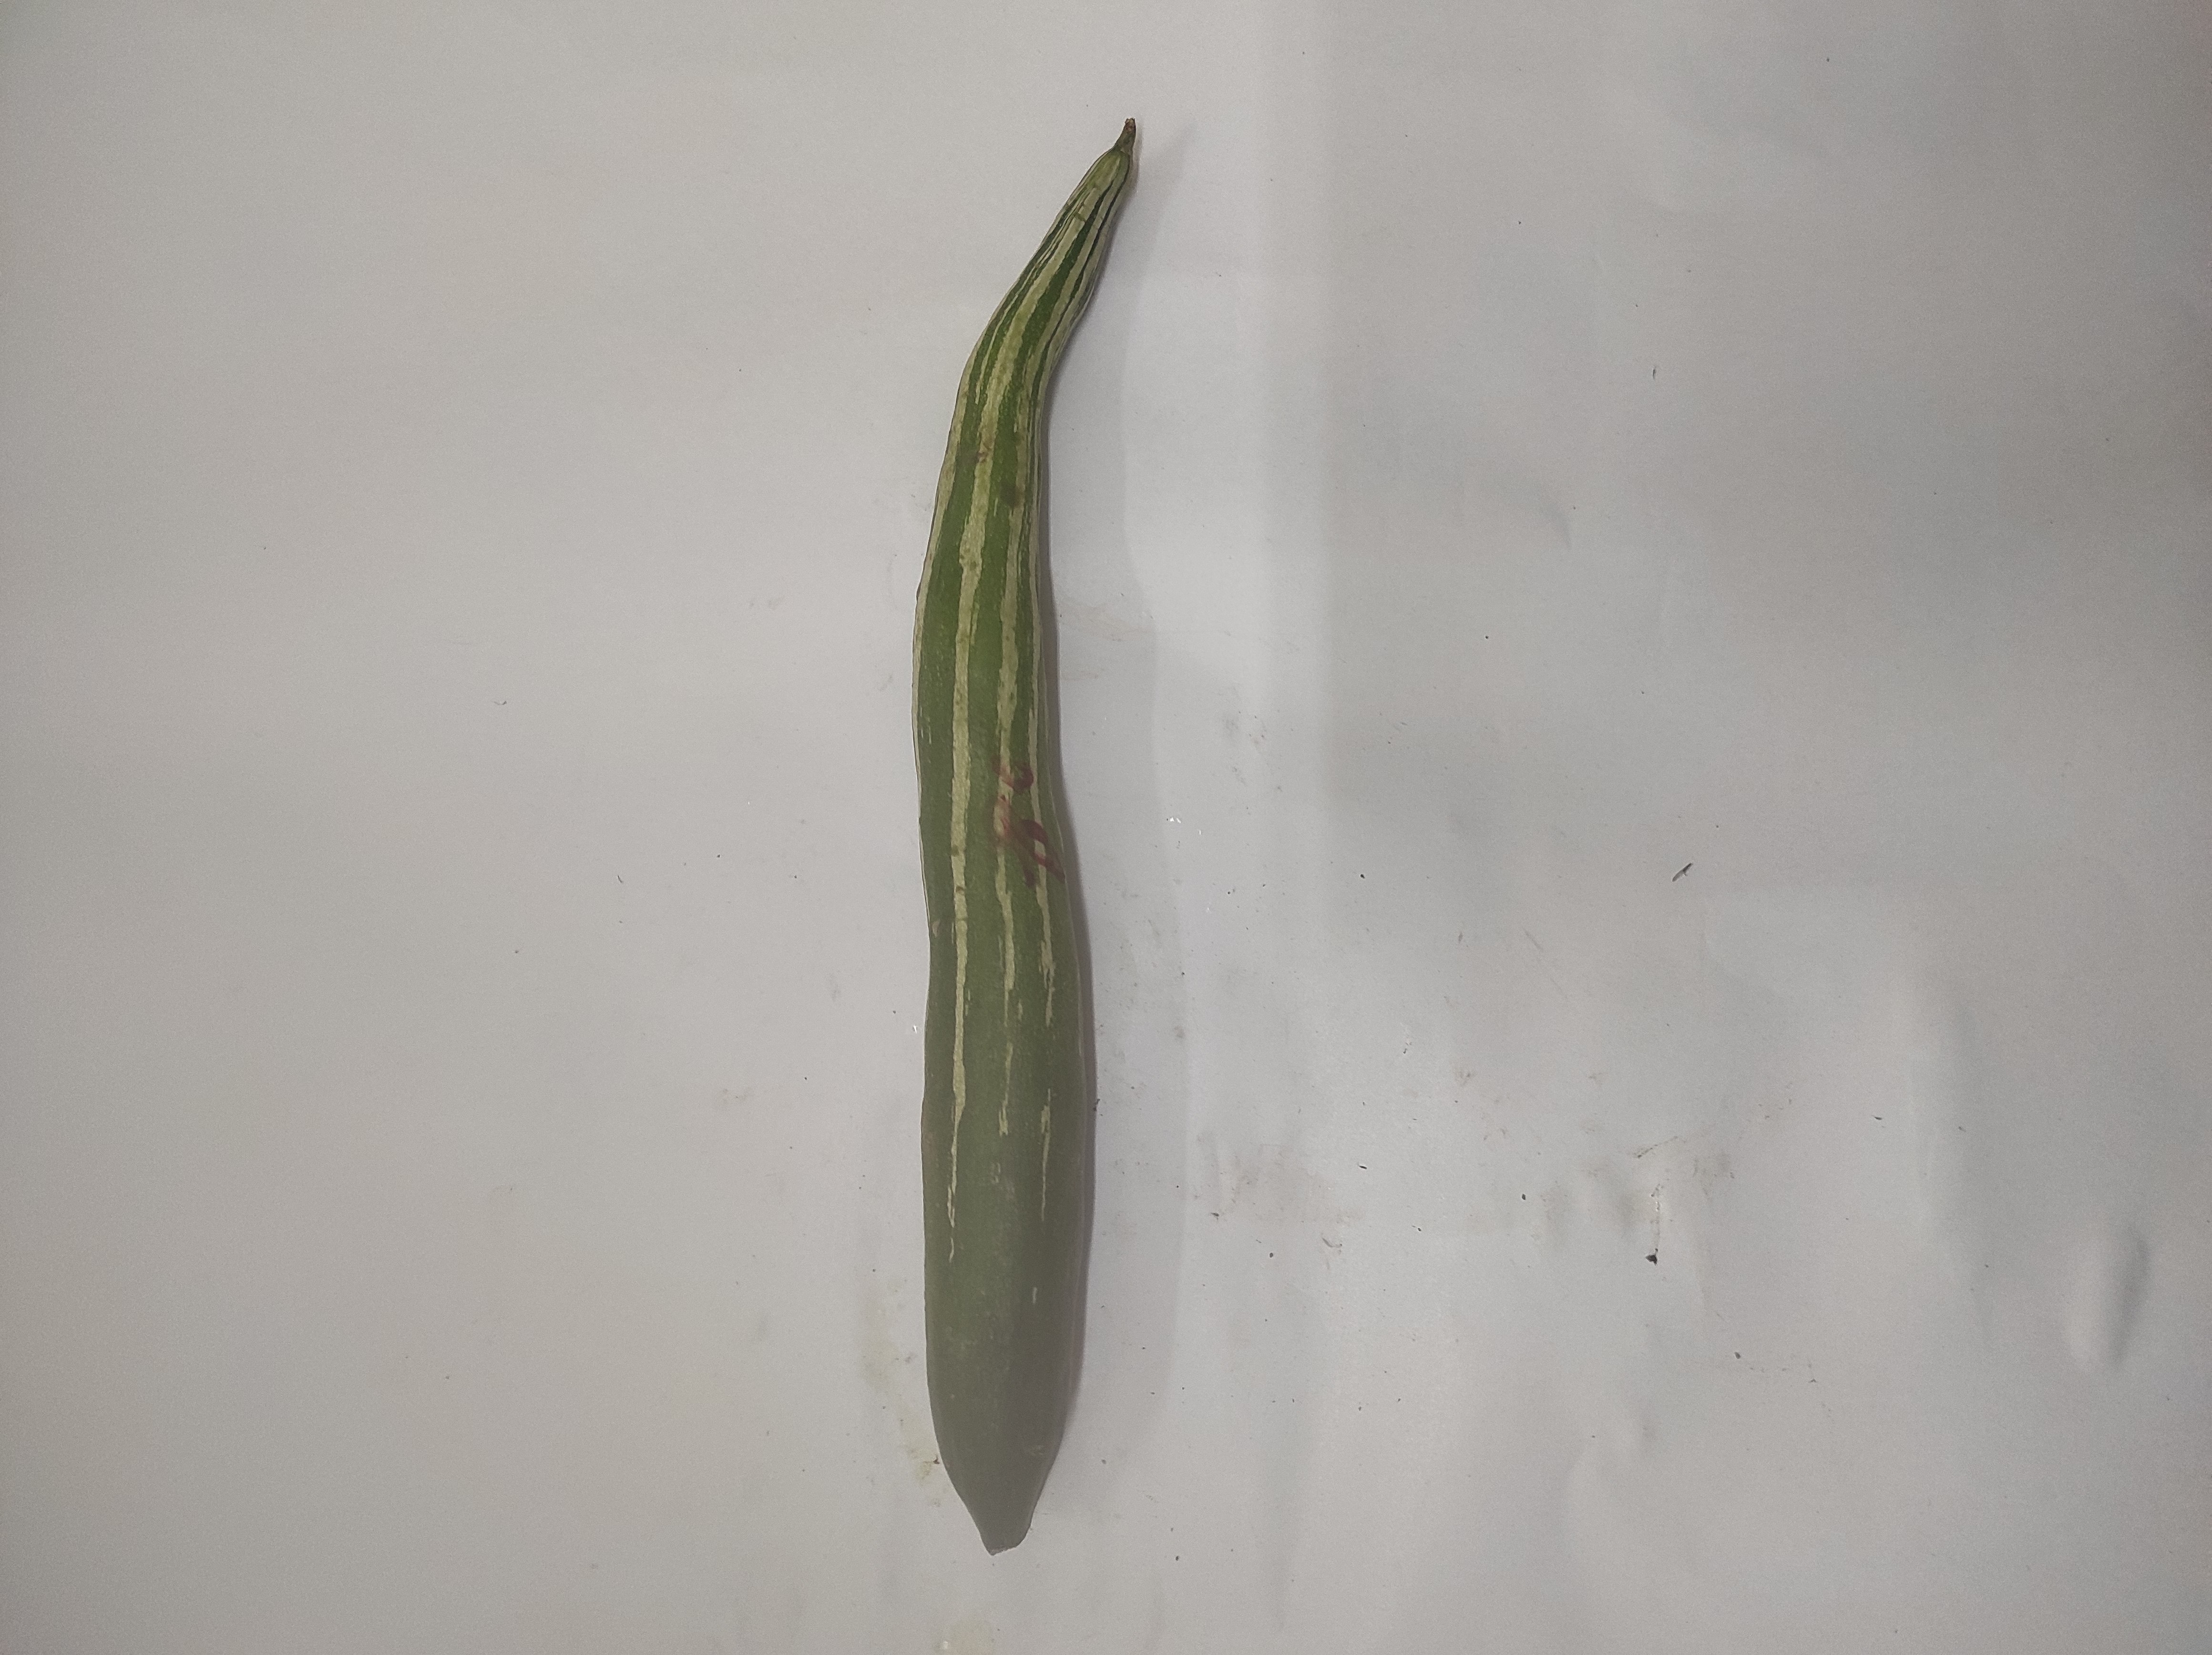
Crop: Snake Gourd
Condition: Severely Damaged